Chorley

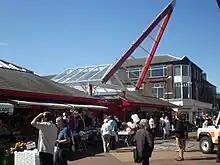
Chorley Market

In 1837, Chorley joined with other townships (or civil parishes) in the area to become head of the Chorley Poor Law Union, which took responsibility for the administration and funding of the Poor Law in the area. Chorley became incorporated as a municipal borough in 1881; it was governed by a mayor, a council of eight aldermen and twenty four councillors.